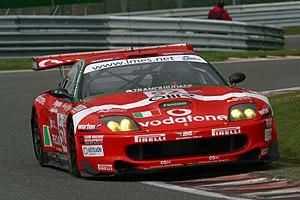
Les 1 000 kilomètres de Spa 2005, disputés le 17 avril 2005 sur le circuit de Spa-Francorchamps en Belgique, sont la cinquième course des Le Mans Endurance Series courues depuis 2004. Il s'agit de la vingt-cinquième édition de l'épreuve, la vingtième sur un format de 1 000 kilomètres, et la première manche des Le Mans Endurance Series 2005.